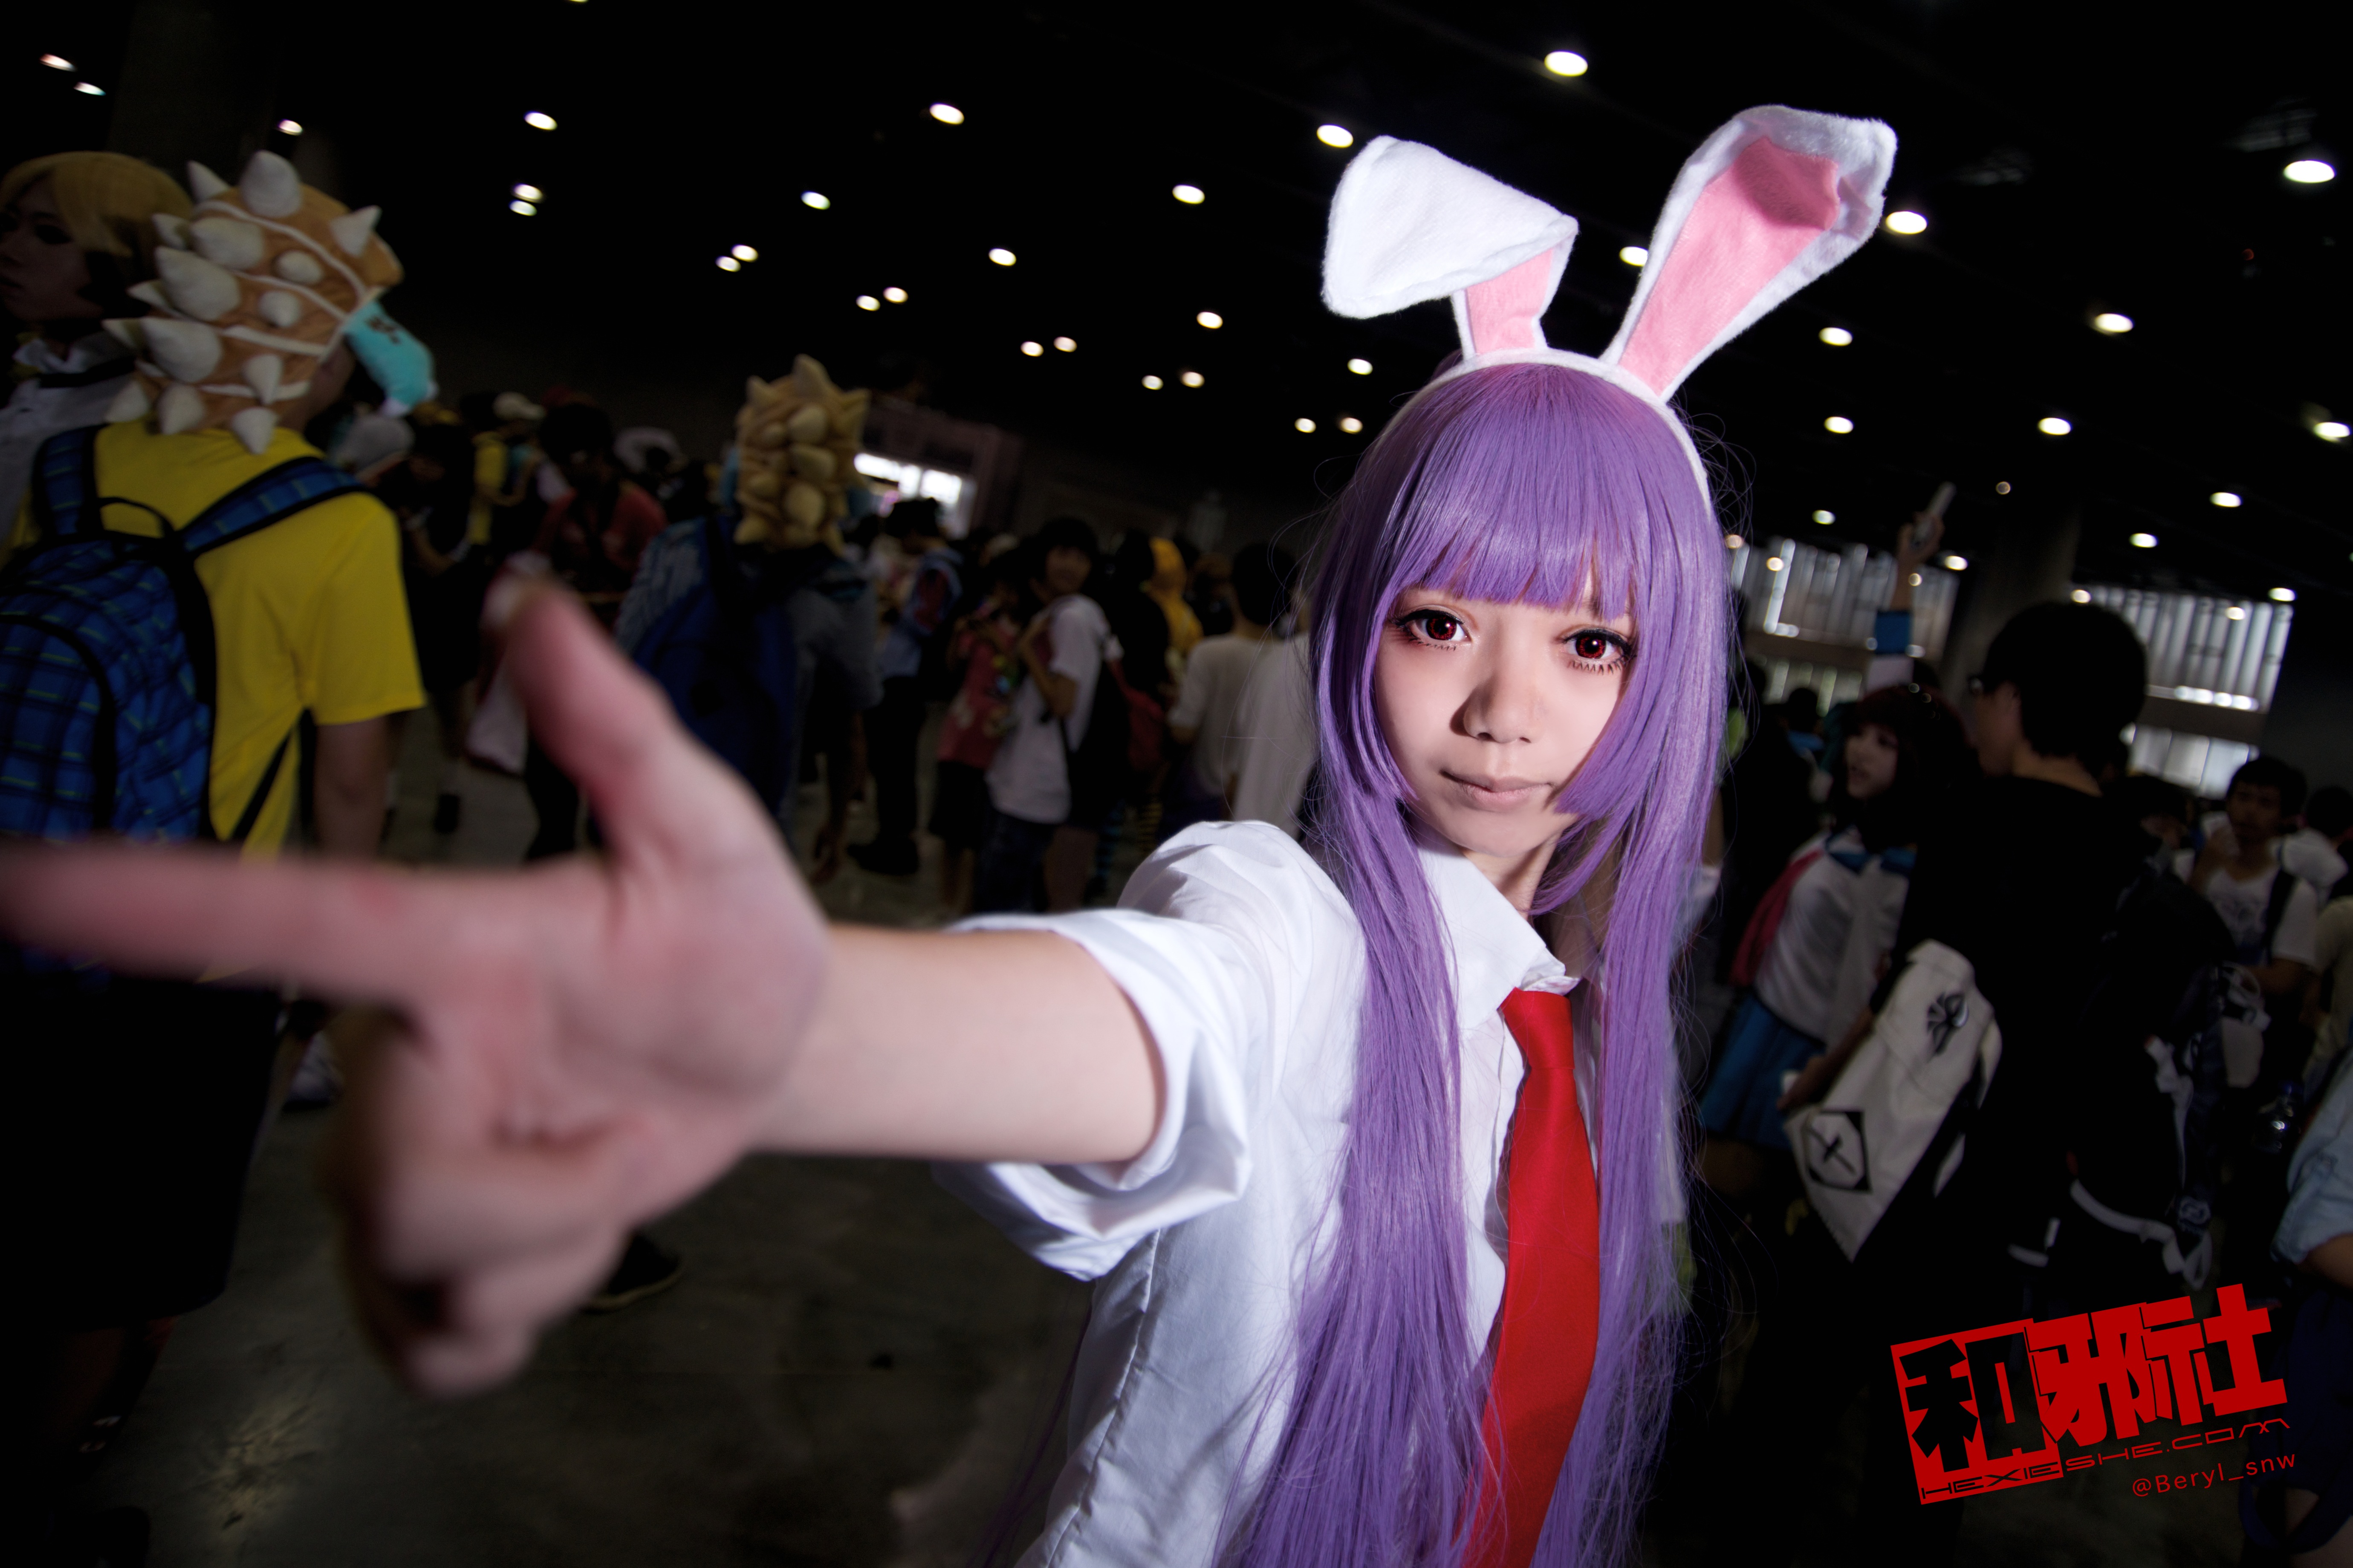
girl, cute, clothing, cosplay, girls, canton, costume, china, anime, comic, comiccon, guangzhou, acg, cos